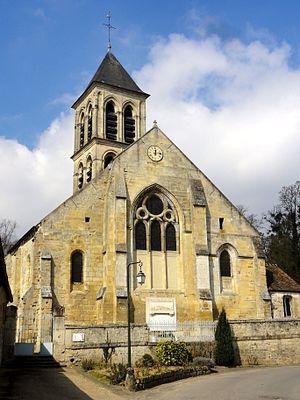
Façade du chevet.
Cette liste recense les monuments historiques du département du Val-d'Oise, en France.
L'église Notre-Dame-de-l'Assomption de Montgeroult est une église catholique paroissiale située à Montgeroult, dans le Val-d'Oise, en Île-de-France. Fondée probablement vers 1070, l'église dépendait de l'abbaye de Saint-Denis sous tout l'Ancien Régime. Aucun élément concret ne confirme toutefois la tradition locale, selon laquelle un monastère aurait été associé à l'église avant la construction du château, et l'église ne constitue pas non plus l'ancienne chapelle du château. Pour un édifice d'aussi petites dimensions, son architecture atteint un très bon niveau, et son chœur possède même des galeries anciennement ouvertes sur combles. Les six travées orientales ont été édifiées en trois campagnes entre 1190 et 1240 environ, et reflètent les différentes étapes de développement de l'architecture gothique, jusqu'à l'apparition du style gothique rayonnant qui se manifeste sur l'étage supérieur du clocher. La base du clocher utilise des piliers antérieurs à tout le reste, et l'arc triomphal en plein cintre ouvrant sur la nef permet de faire remonter ces éléments aux débuts de la paroisse. La courte nef et ses deux bas-côtés sont les parties les plus récentes.